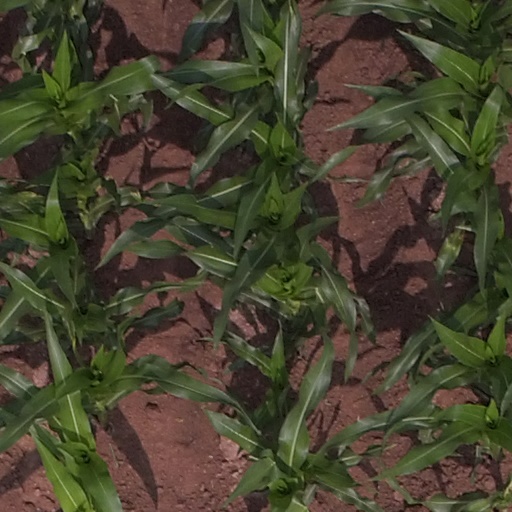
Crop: maize; corn